Het Bombardement

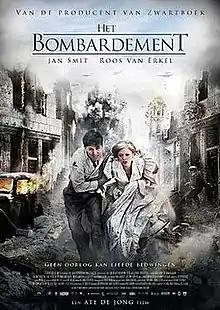
Theatrical release poster

Het Bombardement (Dutch for "The Bombing") is a 2012 Dutch war drama film directed by Ate de Jong and produced by San Fu Maltha, starring Jan Smit and Roos van Erkel. The story line begins shortly before the Bombing of Rotterdam and concerns the impossible love between a young boxer (Smit) and an engaged girl (Van Erkel) as the Second World War reaches the Netherlands. The film was critically panned following its release.